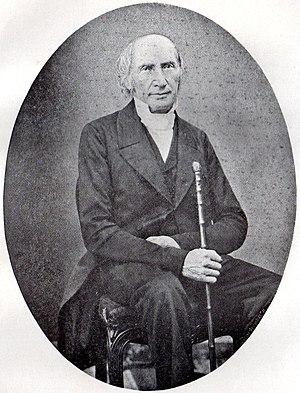
M. Henri Jaquet (1788-1867), pasteur et directeur de l’Institut protestant de Glay. Source
François Coillard est un missionnaire protestant envoyé par la Société des missions évangéliques de Paris au Basutoland en renfort d'une première équipe installée depuis 1830. Il est surtout connu comme fondateur de la « mission au Zambèze » au Barotseland, région située aujourd'hui en Zambie.